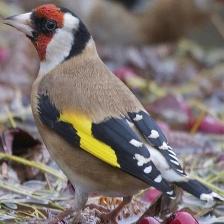
Species: EUROPEAN GOLDFINCH
Scientific name: CARDUELIS CARDUELIS
ImageNet parent category: goldfinch